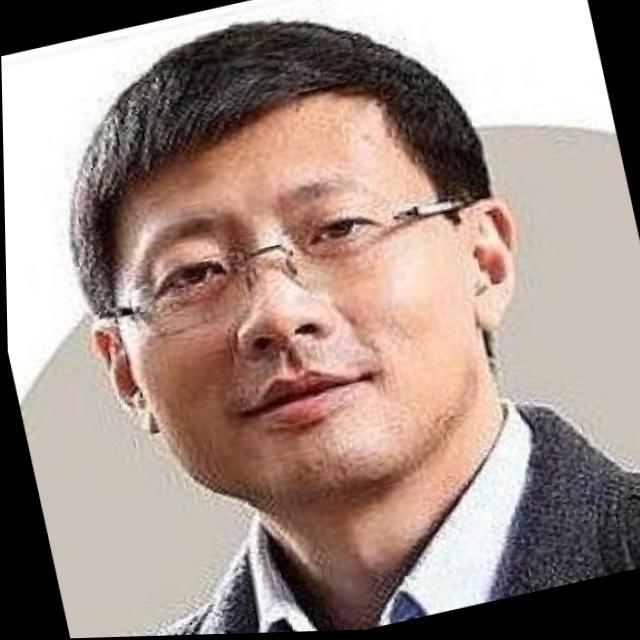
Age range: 21-44